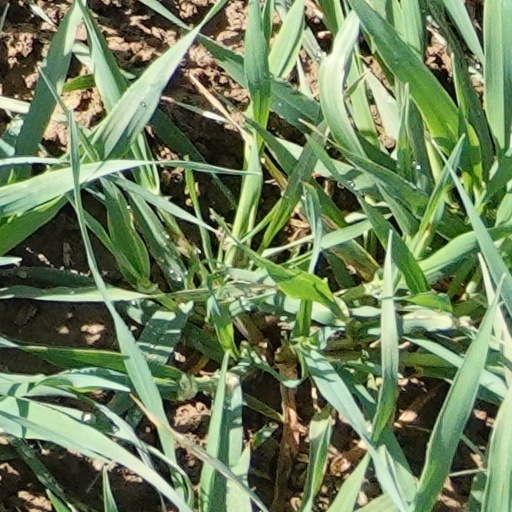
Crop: wheat